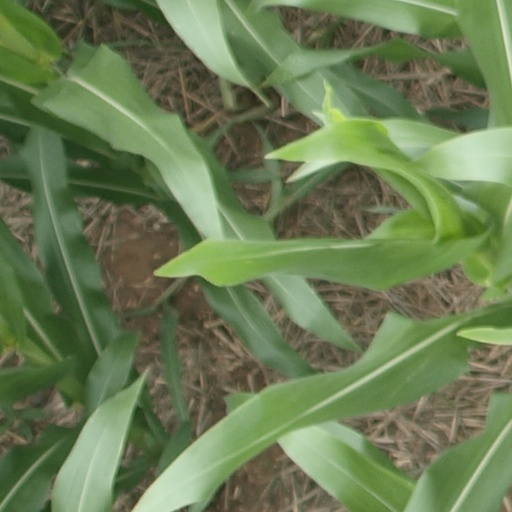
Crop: maize; corn